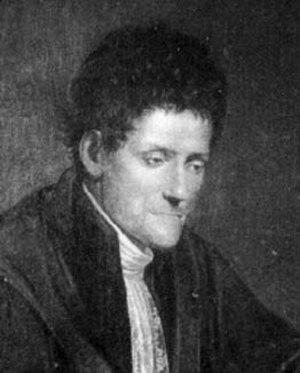
Source
Paolo Ruffini est un médecin et mathématicien italien.
En mathématiques et plus précisément en algèbre, le théorème d'Abel, parfois appelé théorème d'Abel-Ruffini ou encore théorème de Ruffini, indique que pour tout entier n supérieur ou égal à 5, il n'existe pas de formule générale exprimant « par radicaux » les racines d'un polynôme quelconque de degré n, c'est-à-dire de formule n'utilisant que les coefficients, la valeur 1, les quatre opérations et l'extraction des racines n-ièmes. Ceci contraste avec les degrés 2, 3 et 4 pour lesquels de telles formules génériques existent, la plus connue étant celle pour le degré 2, qui exprime les solutions de ax² + bx + c = 0 sous la forme /2a.